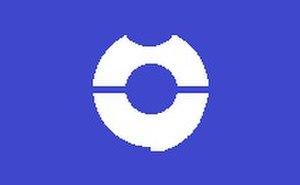
Miyake est un bourg du district de Shiki, dans la préfecture de Nara au Japon.